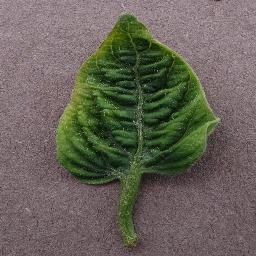
Label: Tomato___Tomato_Yellow_Leaf_Curl_Virus